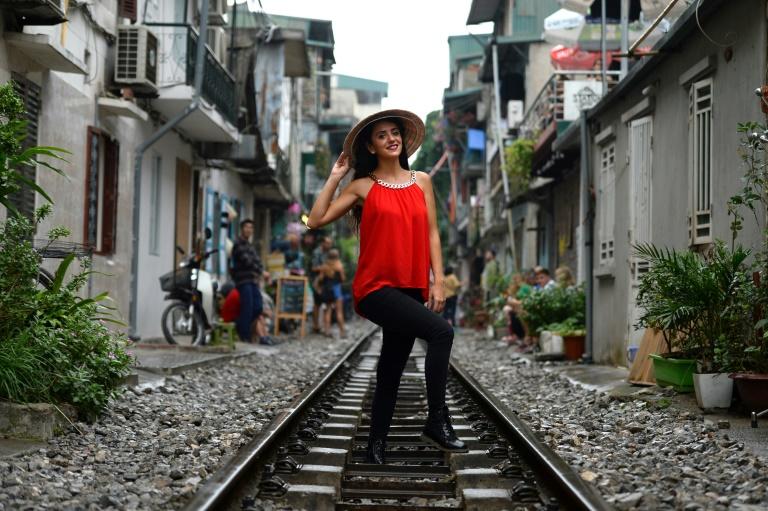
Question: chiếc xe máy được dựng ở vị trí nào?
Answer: chiếc xe máy được dựng ở bên trái đường ray